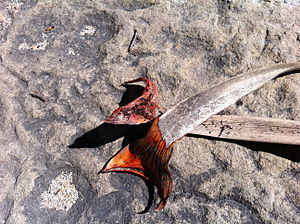
Drageblod
Visne blade fra Dracaena draco med drageblod ved basis
Drageblod er en rødbrun harpiks som fremstilles fra forskellige planter. Drageblod kan let opløses i alkohol og æter og delvist opløses i benzen, kloroform, petroleumsæter og svovlkulstof. Drageblod bleges let af lyset. Ostindisk drageblod kommer fra palmen Daemonorops draco, kanarisk drageblod fra drageblodstræet, sokratisk drageblod fra Dracaena cinnabari, mexikansk drageblod fra Croton draco i vortemælkfamilien og vestindisk drageblod fra Pterocarpus draco i ærteblomstfamilien. Drageblod bruges til fernis, træbejdse, tidligere til medicin, røgelse og til farvning. Det bliver ofte brugt som lak på violiner, men bruges ellers ikke meget i dag.